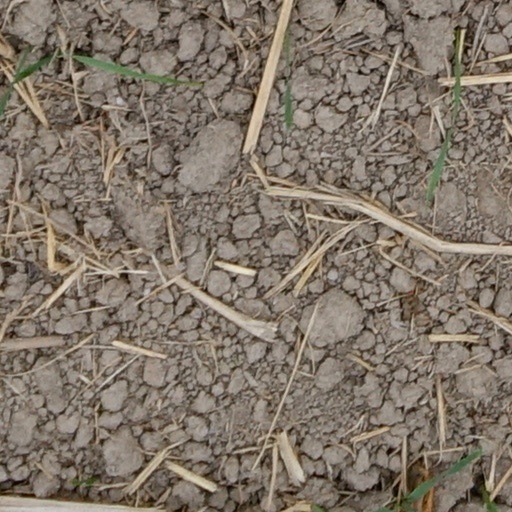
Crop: wheat